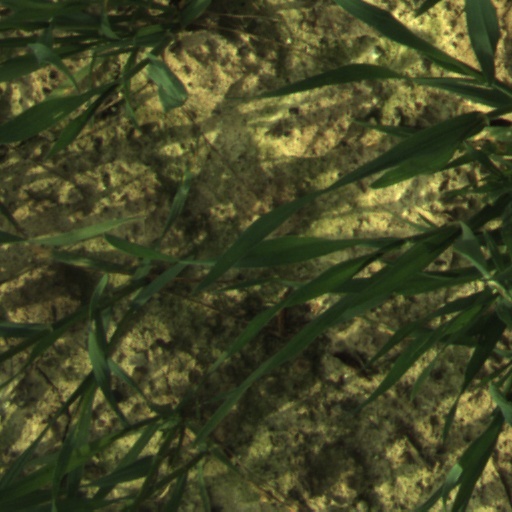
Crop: wheat